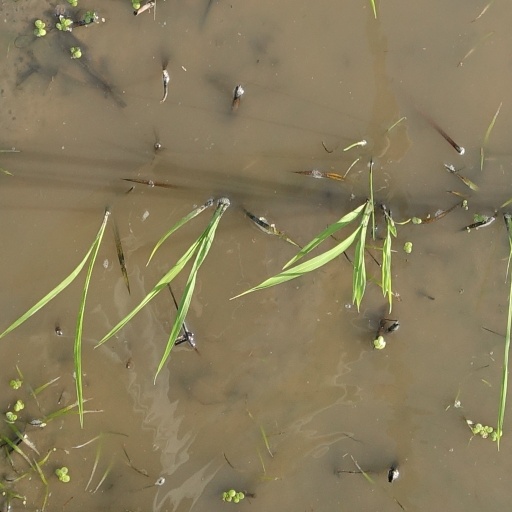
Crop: rice